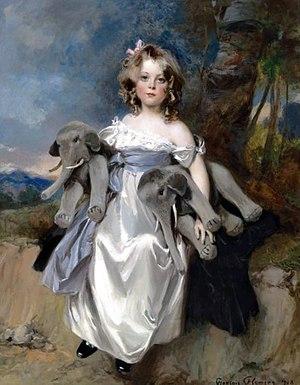
Une peluche est un textile ayant un toucher semblable à du duvet ou de la fourrure. Il s'agit d'une étoffe présentant, sur une face, des poils soyeux et brillants, plus longs et moins serrés que ceux du velours auquel elle s'apparente. Elle est utilisée dans l'ameublement, dans la confection et surtout dans la fabrication de jouets d'enfants en forme d'animaux.